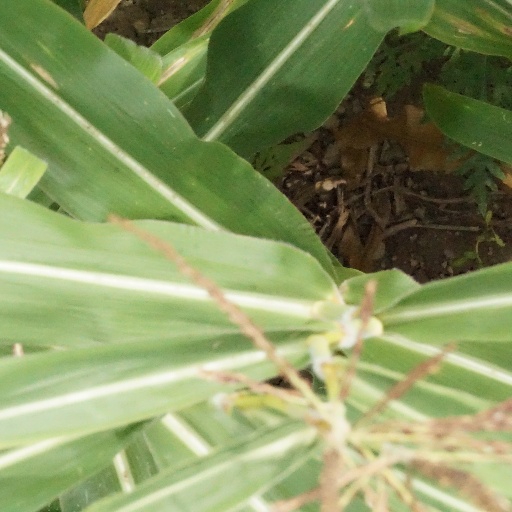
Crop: maize; corn